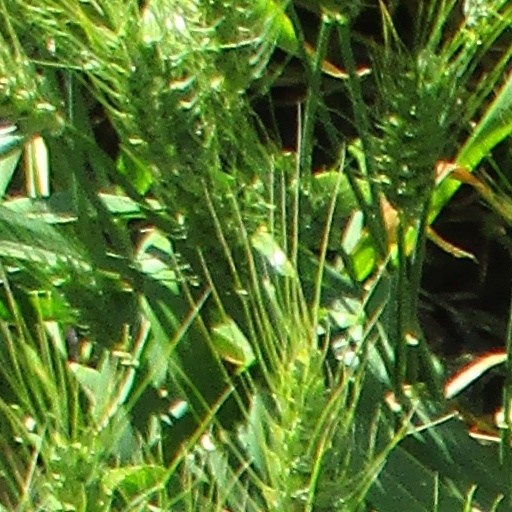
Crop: wheat